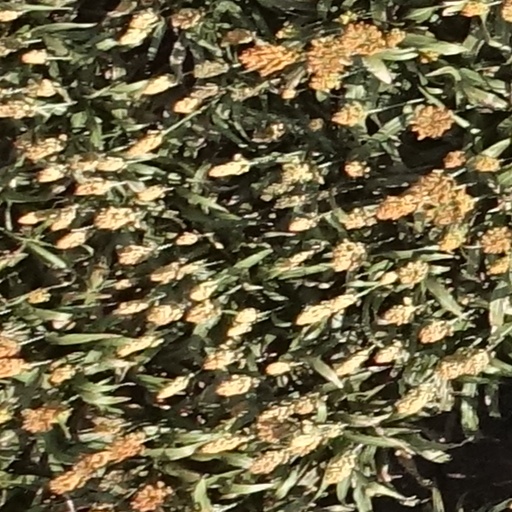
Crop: sorghum